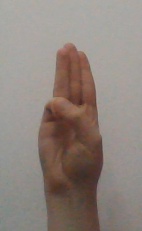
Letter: thaa